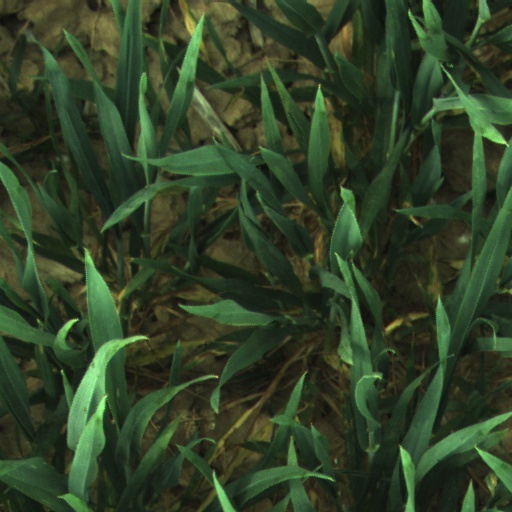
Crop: wheat